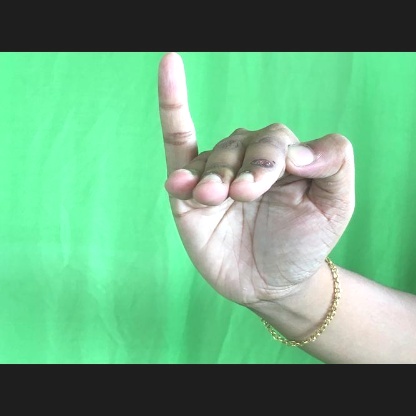
Mudra: Hamsapaksha